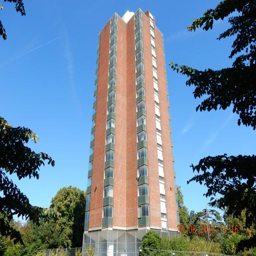
invention was atop this disused building